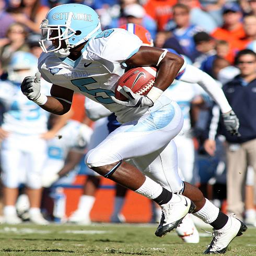
# returns a punt against award winner during the game .